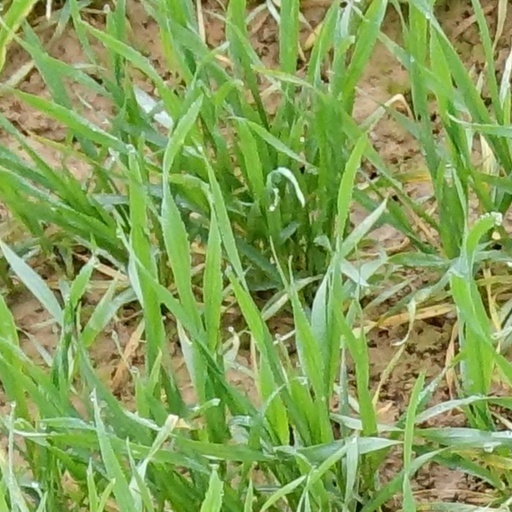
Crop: wheat